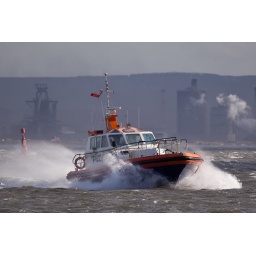
the drama of a ship that broke its moorings in high winds . thanks to Nathan for the phone call.